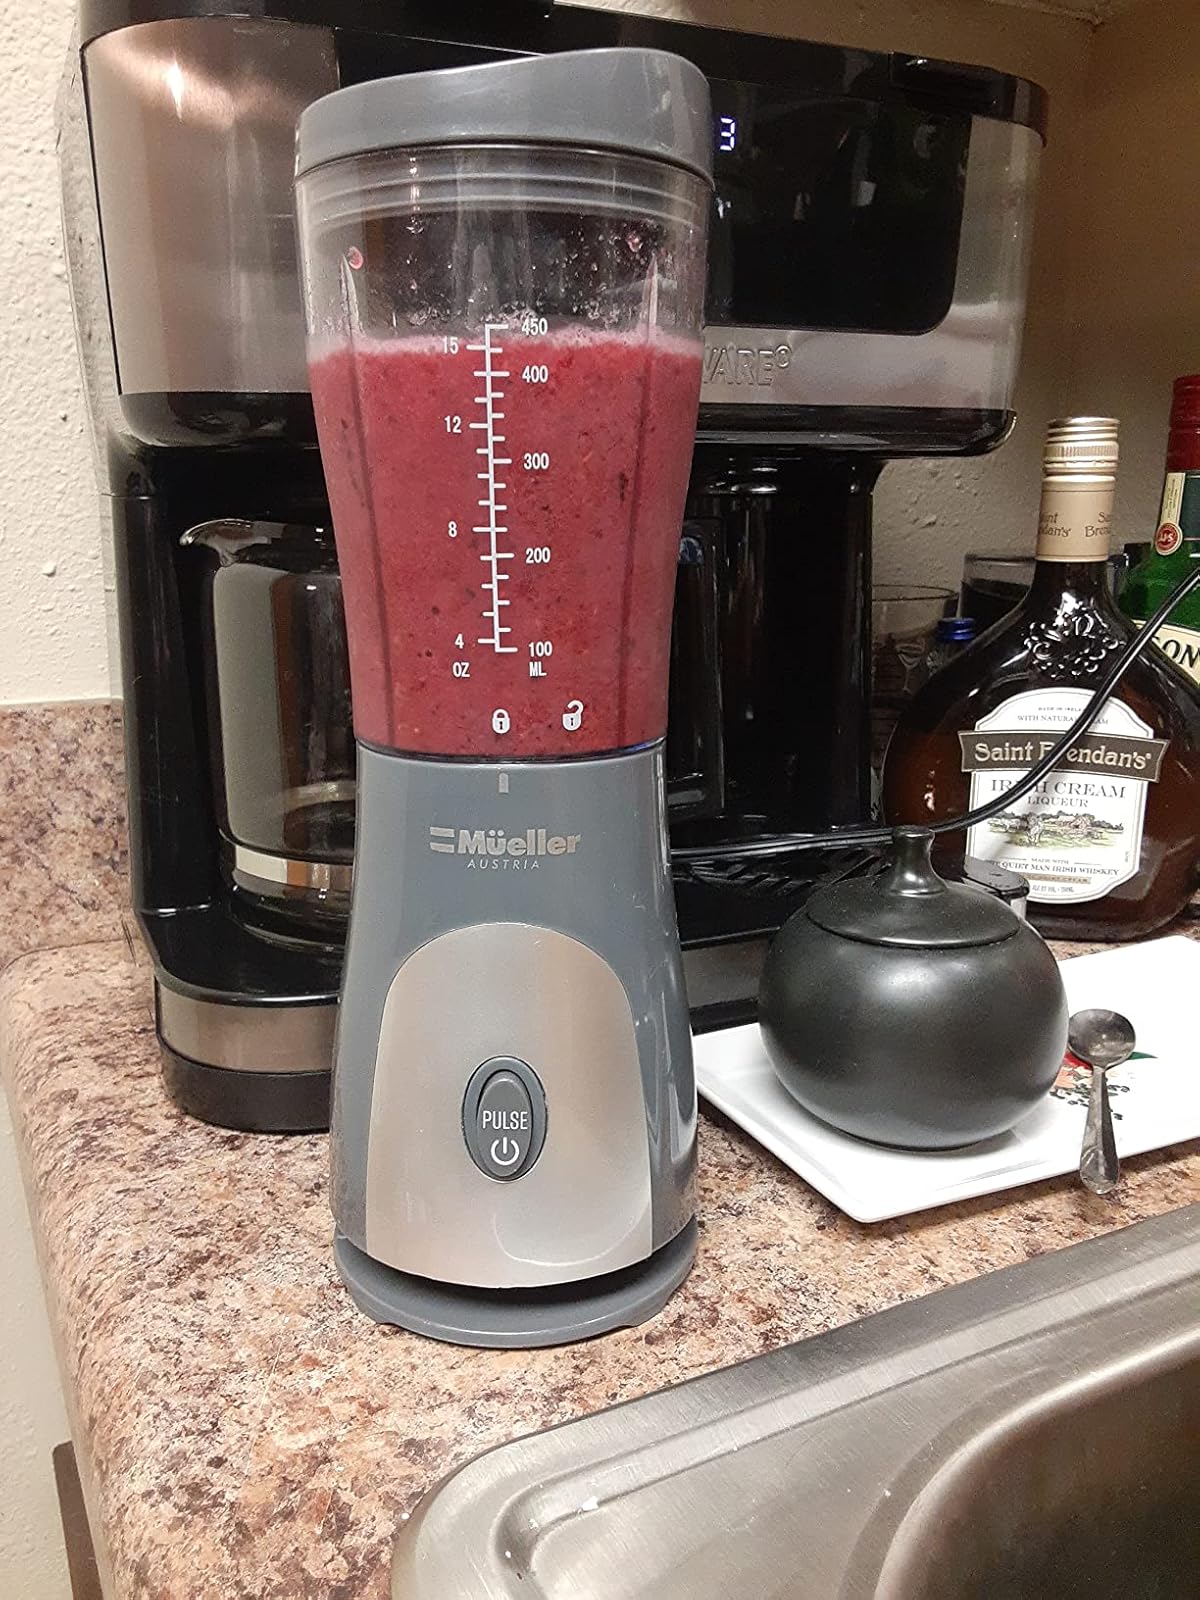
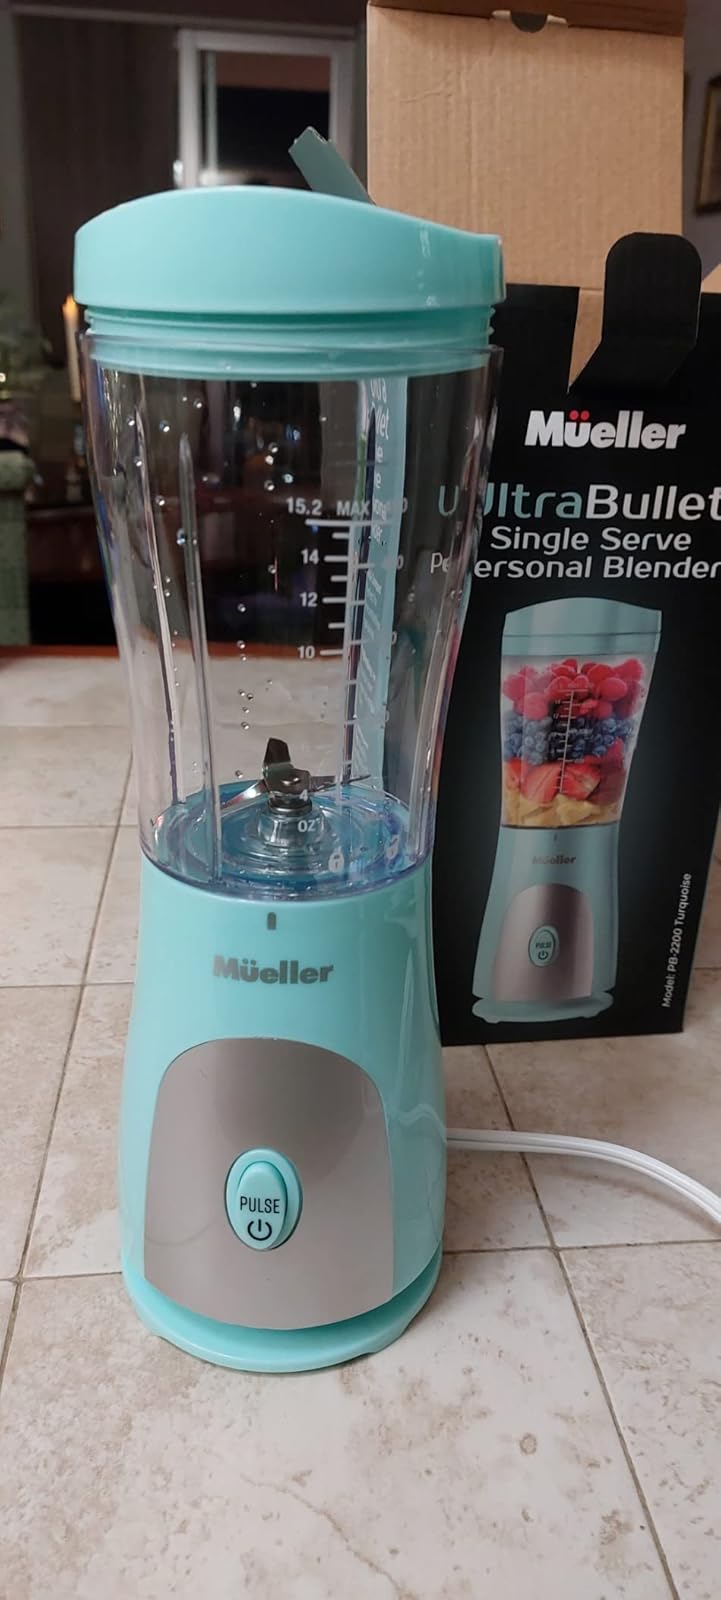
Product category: items_blender
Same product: no